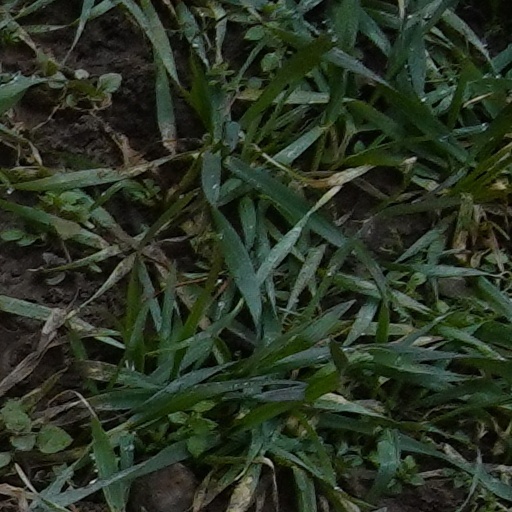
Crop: wheat